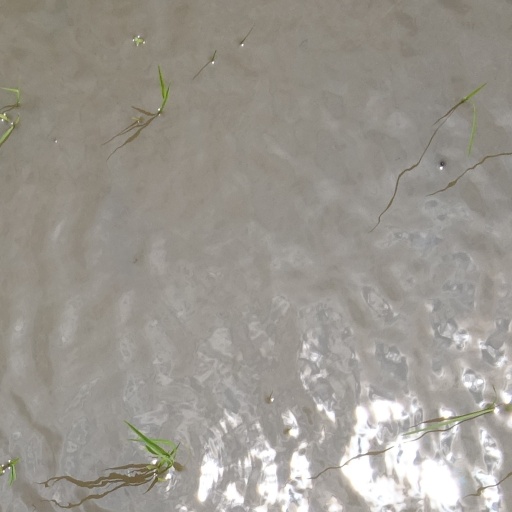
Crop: rice